Aluminium bronze

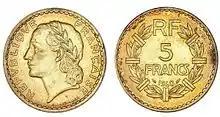
5 franc coins made of aluminium bronze from 1940

Aluminium bronze is a type of bronze in which aluminium is the main alloying metal added to copper (for alloys with aluminum as the major component, see aluminum copper alloy), in contrast to standard bronze (copper and tin) or brass (copper and zinc). A variety of aluminium bronzes of differing compositions have found industrial use, with most ranging from 5% to 11% aluminium by weight, the remaining mass being copper; other alloying agents such as iron, nickel, manganese, and silicon are also sometimes added to aluminium bronzes.